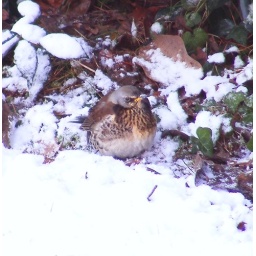
Spotted in the garden this morning, eating the apples I'd put out for the blackbirds. A great surprise!